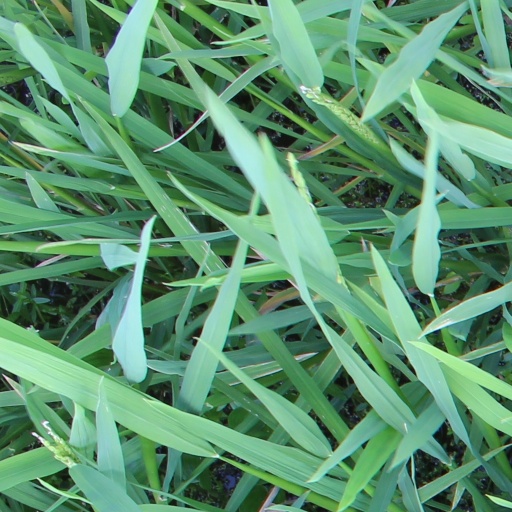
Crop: rice